MGM-1 Matador

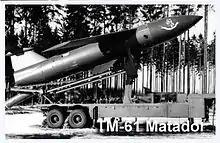
A Matador missile on its launcher near Hahn Air Base, West Germany.

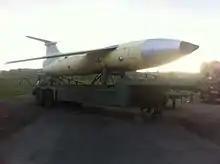
A Matador missile at Gatow, Germany.

The Matador launch crew consisted of eleven members. One launch officer, who was usually a 1st lieutenant (O-2) or a junior captain (O-3), one crew chief, usually a technical sergeant (E-6), two warhead techs, two flight control systems techs, two guidance techs, two airframe and engine techs—one of whom doubled as the crane operator and the other as the launcher tech, and one booster rocket tech. Since the missile was at least theoretically "mobile", all launch equipment was mounted on trucks and trailers. As a result, in addition to their primary duties, most crew members were trained as and doubled as drivers. All enlisted members other than the crew chief were usually airman second class (E-3) or airman (E-2) on their first enlistment, though there were sometimes staff sergeants (E-5) or even technical sergeants who had already served multiple enlistments. In addition, there were similarly-sized guidance crews on remote sites, and a maintenance staff for the missiles, the guidance equipment, and the vehicles. Because of the number of people required to support the missile, a "mobile" Matador squadron with five launch crews could grow quite cumbersome. As a result, the squadrons were soon deployed at fixed sites and the idea of a mobile missile was abandoned.